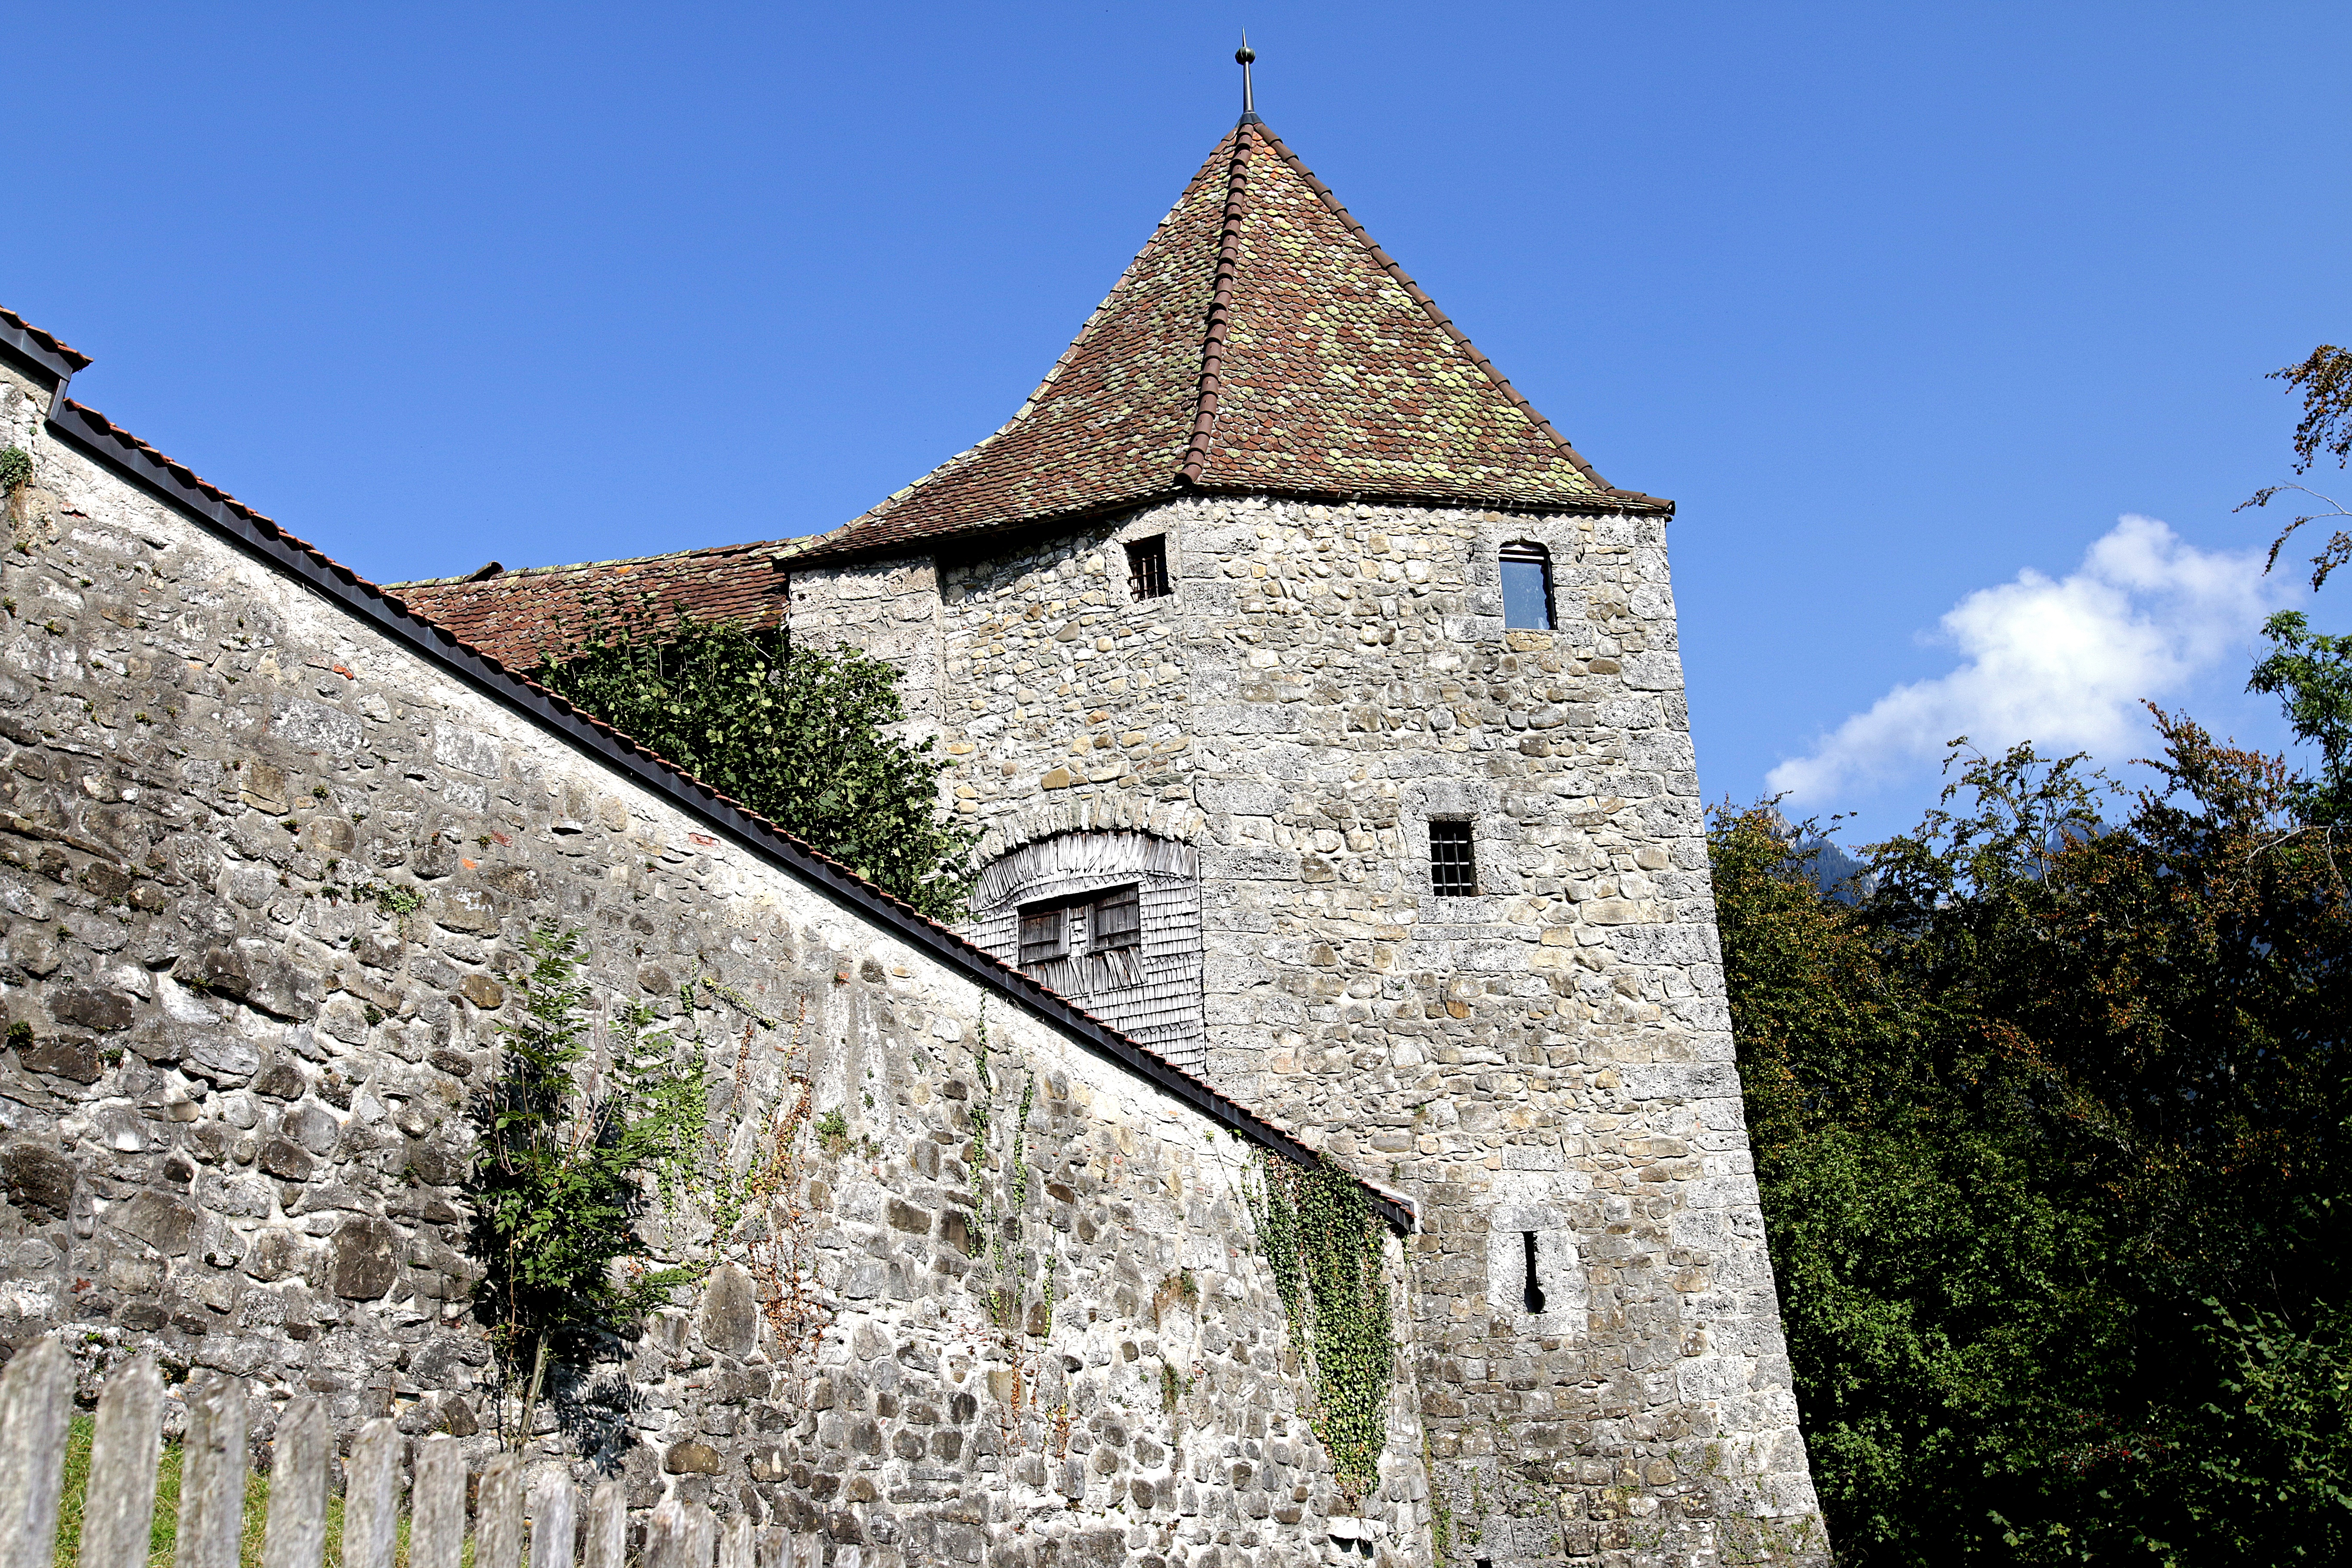
building, chateau, village, tower, castle, church, chapel, place of worship, monastery, middle ages, rural area